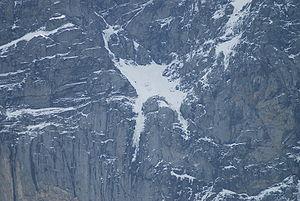
Alberto Rabadá Sender, né le 13 février 1933 à Saragosse, mort dans l’Eiger le 15 août 1963, est un pyrénéiste et alpiniste espagnol, actif dans les années 1950 et le début des années 1960, connu pour la cordée qu’il formait avec Ernesto Navarro.
La face nord de l'Eiger, dans l'Oberland bernois, est l'une des trois grandes faces nord des Alpes, avec celles du Cervin et des Grandes Jorasses. De la base de la paroi jusqu'au sommet de l'Eiger, sa dénivellation, à défaut d'atteindre les 1 800 mètres souvent avancés, ne compte pas moins de 1 600 mètres. Avec les faces nord du Cervin et des Grandes Jorasses, elle a constitué pour l'alpinisme l'un des « trois derniers problèmes des Alpes », et le dernier résolu.